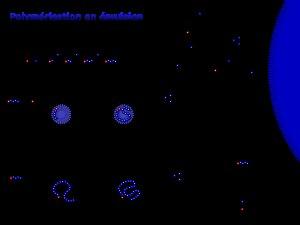
La synthèse des polymères, ou polymérisation, peut mettre en jeu des réactions différentes : polymérisation en chaîne ou polymérisation par étapes et se faire dans des conditions différentes. Selon le milieu de réaction, on distingue la polymérisation en masse, en solution ou en milieu dispersé. Ces différents procédés, ou techniques de polymérisation, dépendent des caractéristiques du produit désiré, des applications envisagées, de considérations financière et écologiste.